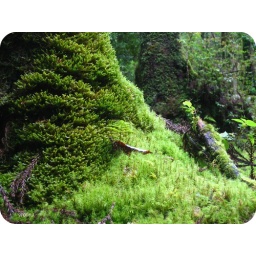
Taken on a 10 hour trek through the forest to see Jomon Sugi, the oldest tree in Japan.